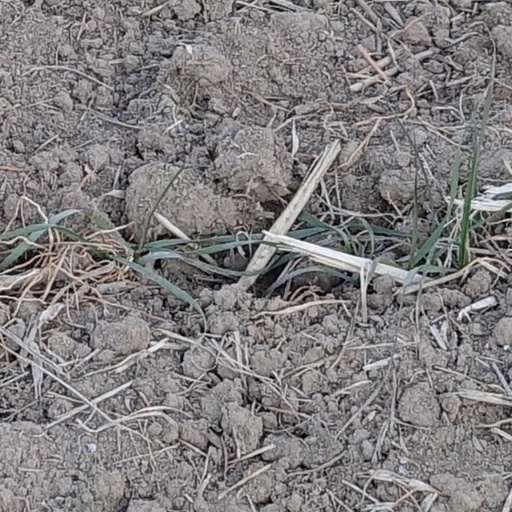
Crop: wheat